Artin transfer (group theory)

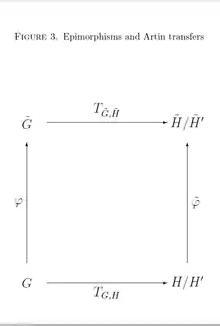
Figure 3: Epimorphisms and Artin transfers.

Proof. Let formula_6 be a left transversal of formula_4 in formula_1. Then we have a disjoint union: